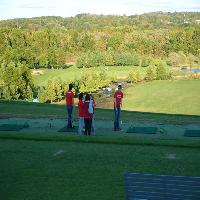
Weather: sun or clear